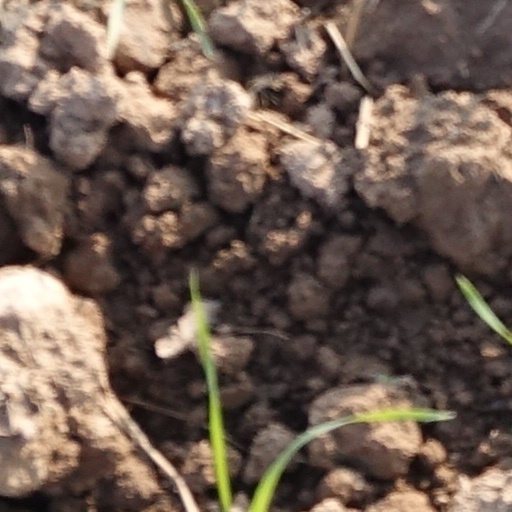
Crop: wheat